Bucaramanga

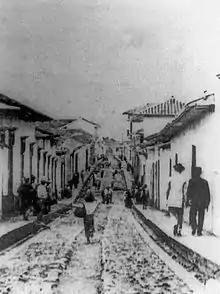
Bucaramanga in 1851

Girón was the first and most significant town founded by Spanish colonialists in the region, and Bucaramanga (founded on 22 December 1622) did not overtake Girón in population or economic significance until the early 19th century. Bucaramanga was born as an indigenous town since the economic activity that occurred for the first time in the area was the extraction of gold from the alluvial deposits that predominated in the region, mainly due to what is known as the La Rosita ravine. Until 1778, Bucaramanga was considered an indigenous town and it was in 1779 when it began to be called a Parish. The name it took was the Parish of Our Lady of Chiquinquira and San Laureano de la Real de Minas de Bucaramanga. The city attracted a core of German merchants and adventurers in the 1860s and 1870s (the most famous of whom was Geo von Lengerke) and tensions between the newcomers and local merchants flared in 1879, when the event named "La Culebra Pico de Oro" ("The Gold Beak Snake") occurred. With the political reorganization of 1886, Bucaramanga replaced Socorro as the departmental capital. The region (although not the city itself) was devastated by the civil war of 1899–1902—commonly known as the Thousand Days War—causing Bucaramanga to grow only modestly in the first half of the 20th century.